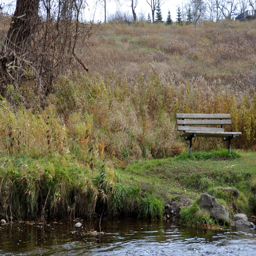
a spot to rest by national park .